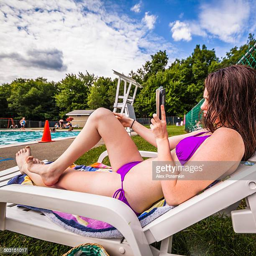
teenager girl reading electronic book next to the public pool